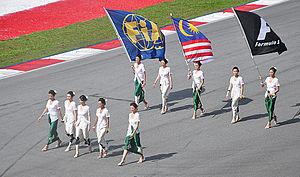
parade avant le GP de malaisie 2009
Le Grand Prix automobile de Malaisie 2009, disputé le 5 avril 2009 sur le circuit international de Sepang à Sepang, est la 805ᵉ épreuve du championnat du monde de Formule 1 courue depuis 1950 et la seconde manche du championnat 2009.